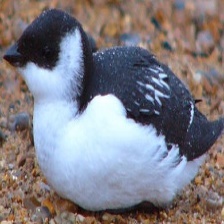
Species: LITTLE AUK
Scientific name: ALLE ALLE